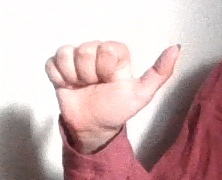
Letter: dhad